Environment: lab
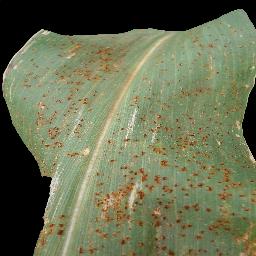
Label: common_rust